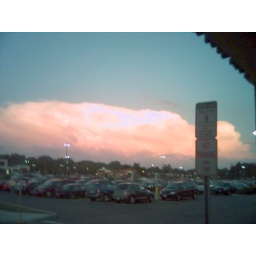
This is what the sky looked like the night of Bonnies wake. Like a pink lady is sleeping in the clouds.